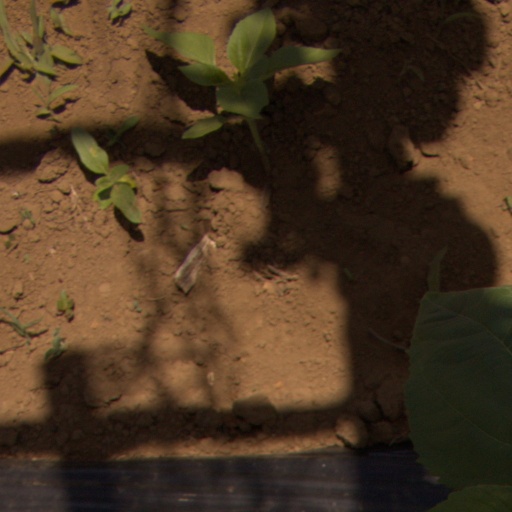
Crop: Jerusalem artichoke